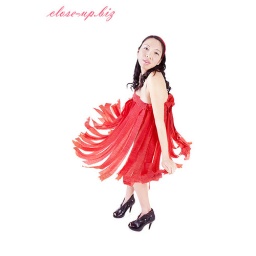
girl in red paper streamers dress